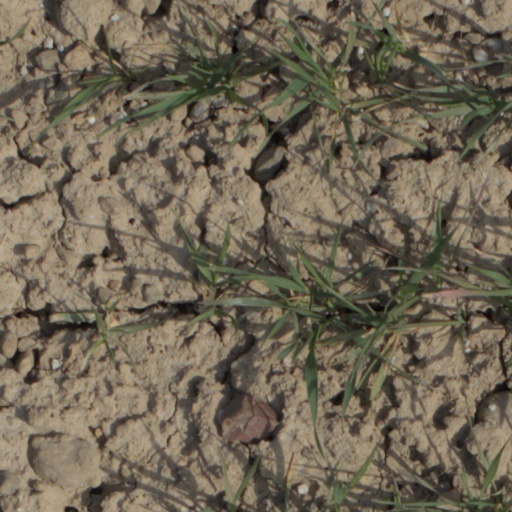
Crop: wheat